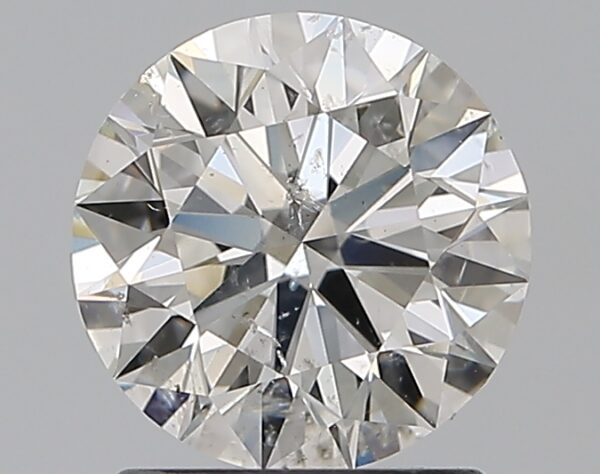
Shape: round
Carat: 1.23
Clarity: SI2
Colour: G
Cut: EX
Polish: EX
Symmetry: EX
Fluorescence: N
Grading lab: GIA
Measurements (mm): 6.82 x 6.86 x 4.23